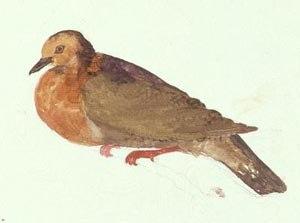
La Gallicolombe de Tanna est une espèce éteinte d'oiseaux de la famille des Colombidés.